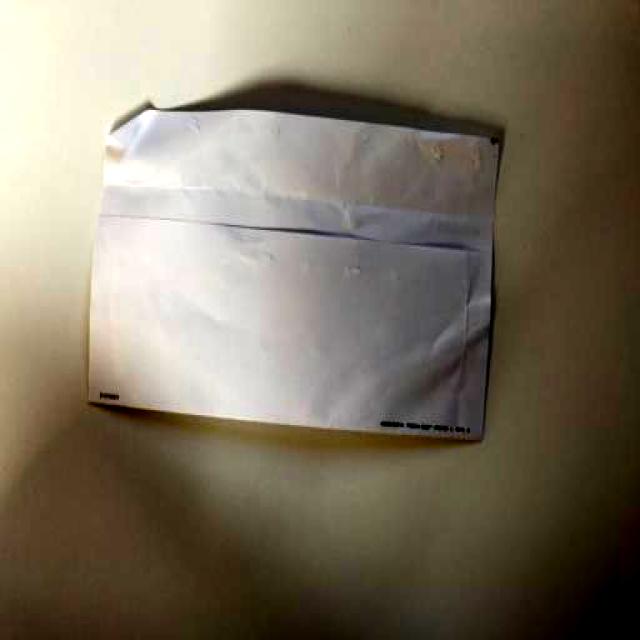
Label: Paper